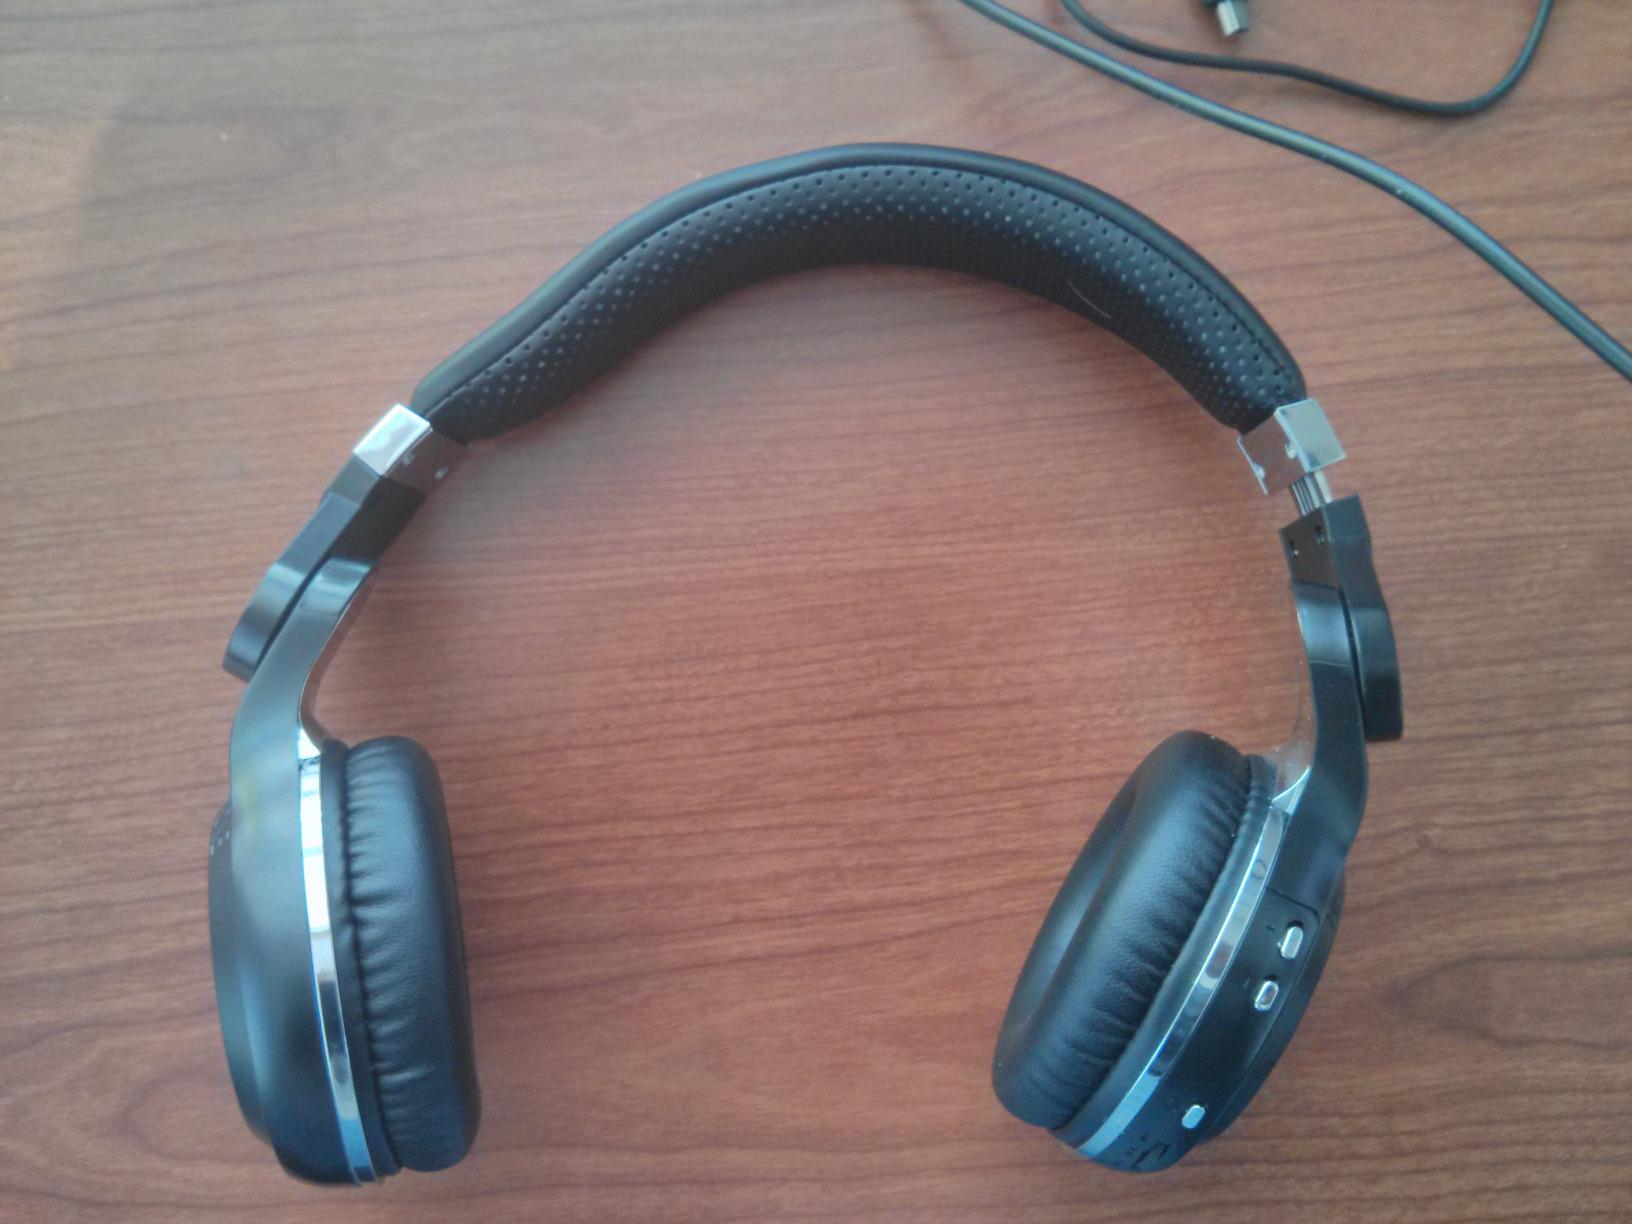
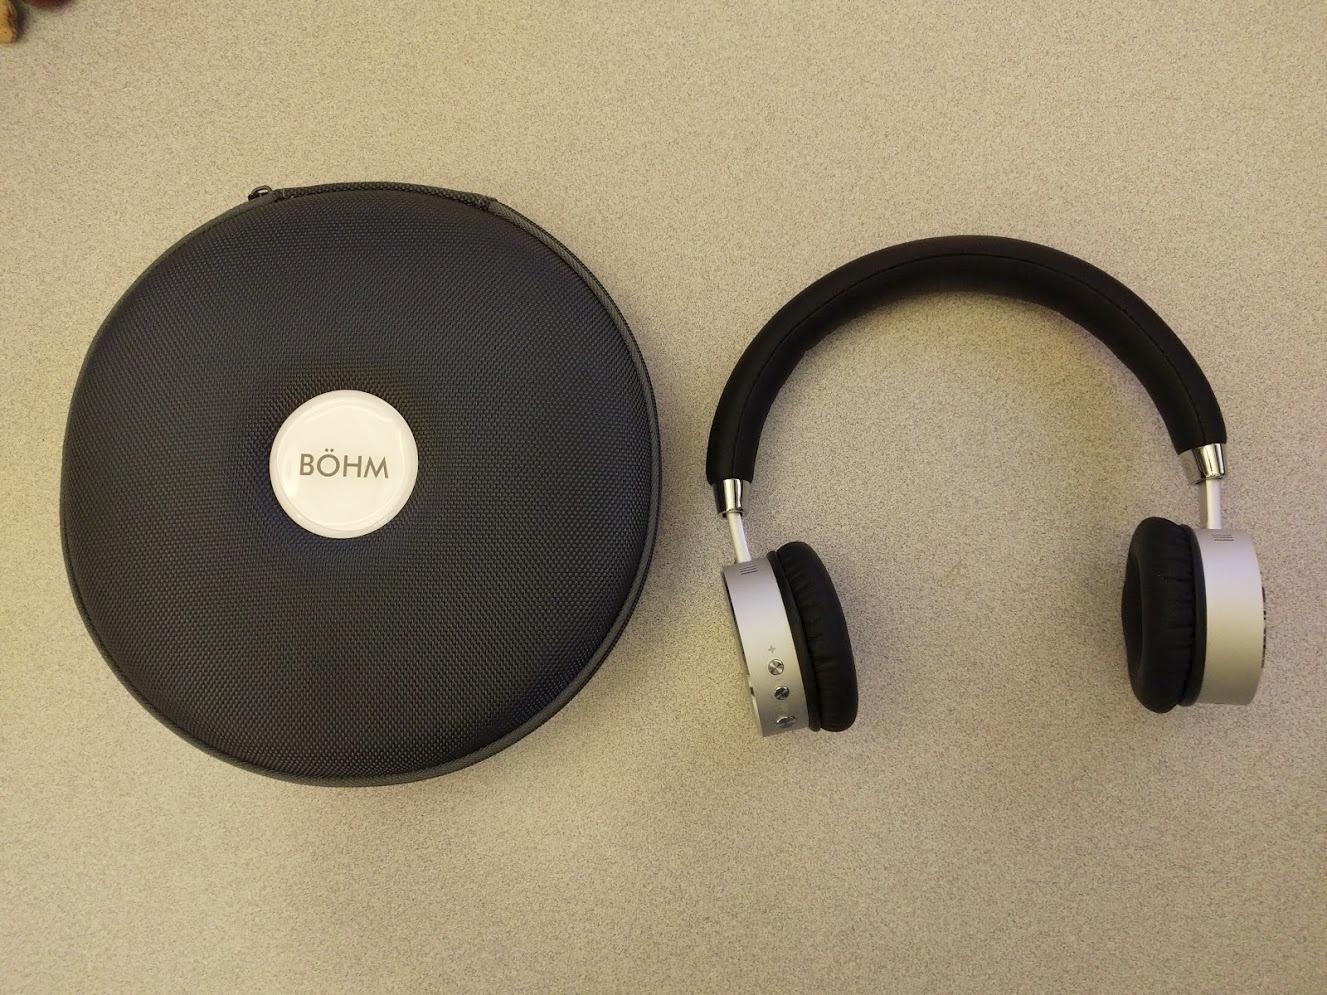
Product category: headphones
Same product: no